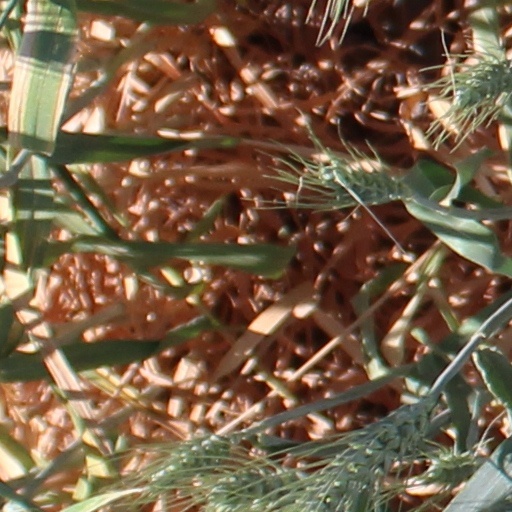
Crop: wheat